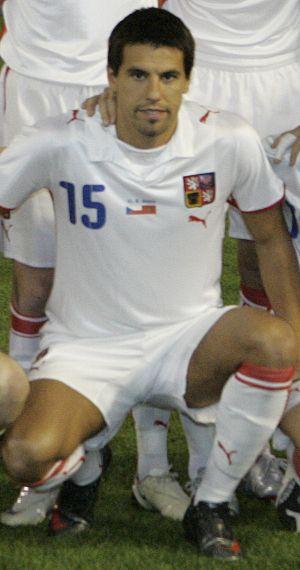
L'équipe de Tchéquie de football est l'équipe nationale qui représente la Tchéquie lors des compétitions internationales masculines de football, sous l'égide de la Fédération tchèque de football. Elle consiste en une sélection des meilleurs joueurs tchèques.